Tomasz Jodłowiec

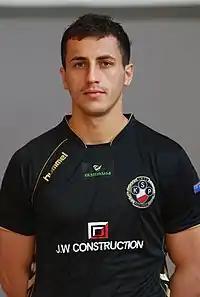
Jodłowiec as player for Polonia Warsaw

Tomasz Jodłowiec (born 8 September 1985) is a Polish professional footballer who plays as a defensive midfielder for III liga club Sparta Kazimierza Wielka.